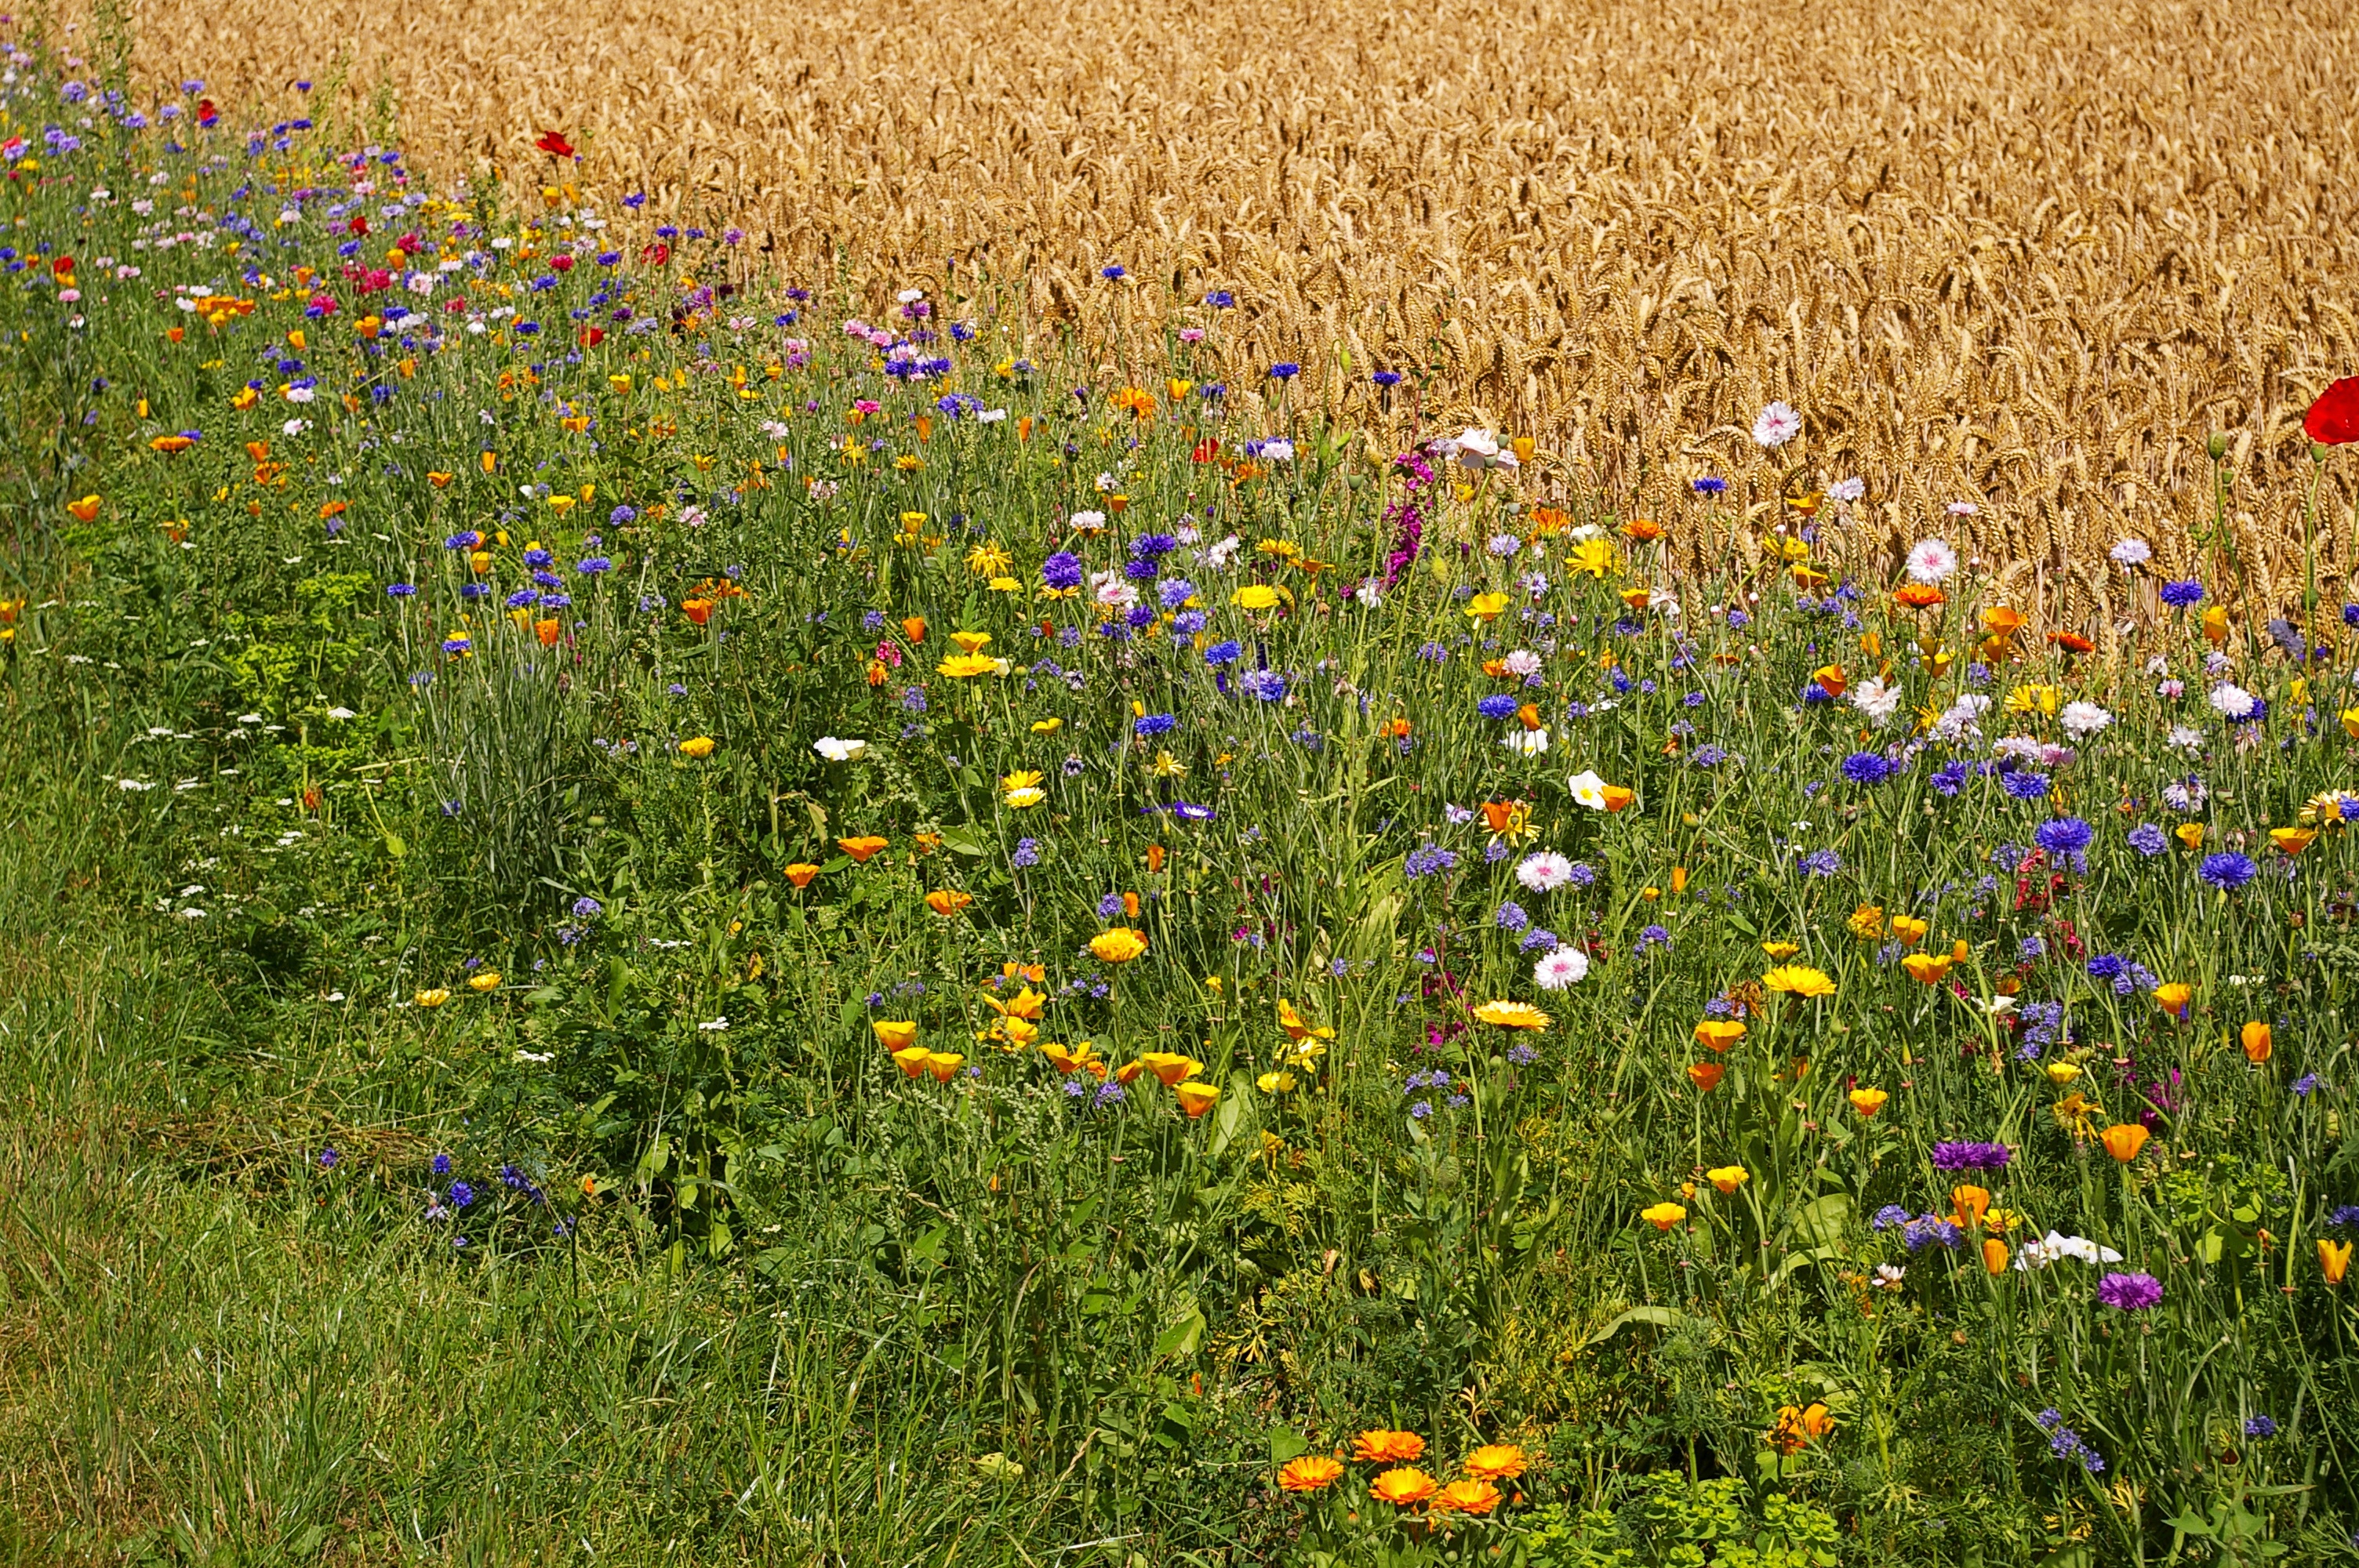
landscape, nature, forest, grass, plant, sky, sun, hiking, trail, field, lawn, meadow, grain, prairie, flower, bloom, summer, walk, idyllic, green, harvest, relax, scenic, hike, color, pasture, romantic, rest, colorful, agriculture, lane, flora, plain, blue sky, wildflower, flowers, wild flowers, trees, grassland, denmark, beautiful, cereals, promenade, poppies, habitat, mood, silent, idyll, away, ecosystem, go, atmospheric, gateway, steppe, go for a walk, cornflowers, flowering plant, daisy family, fyn island, annual plant, natural environment, grass family, land plant